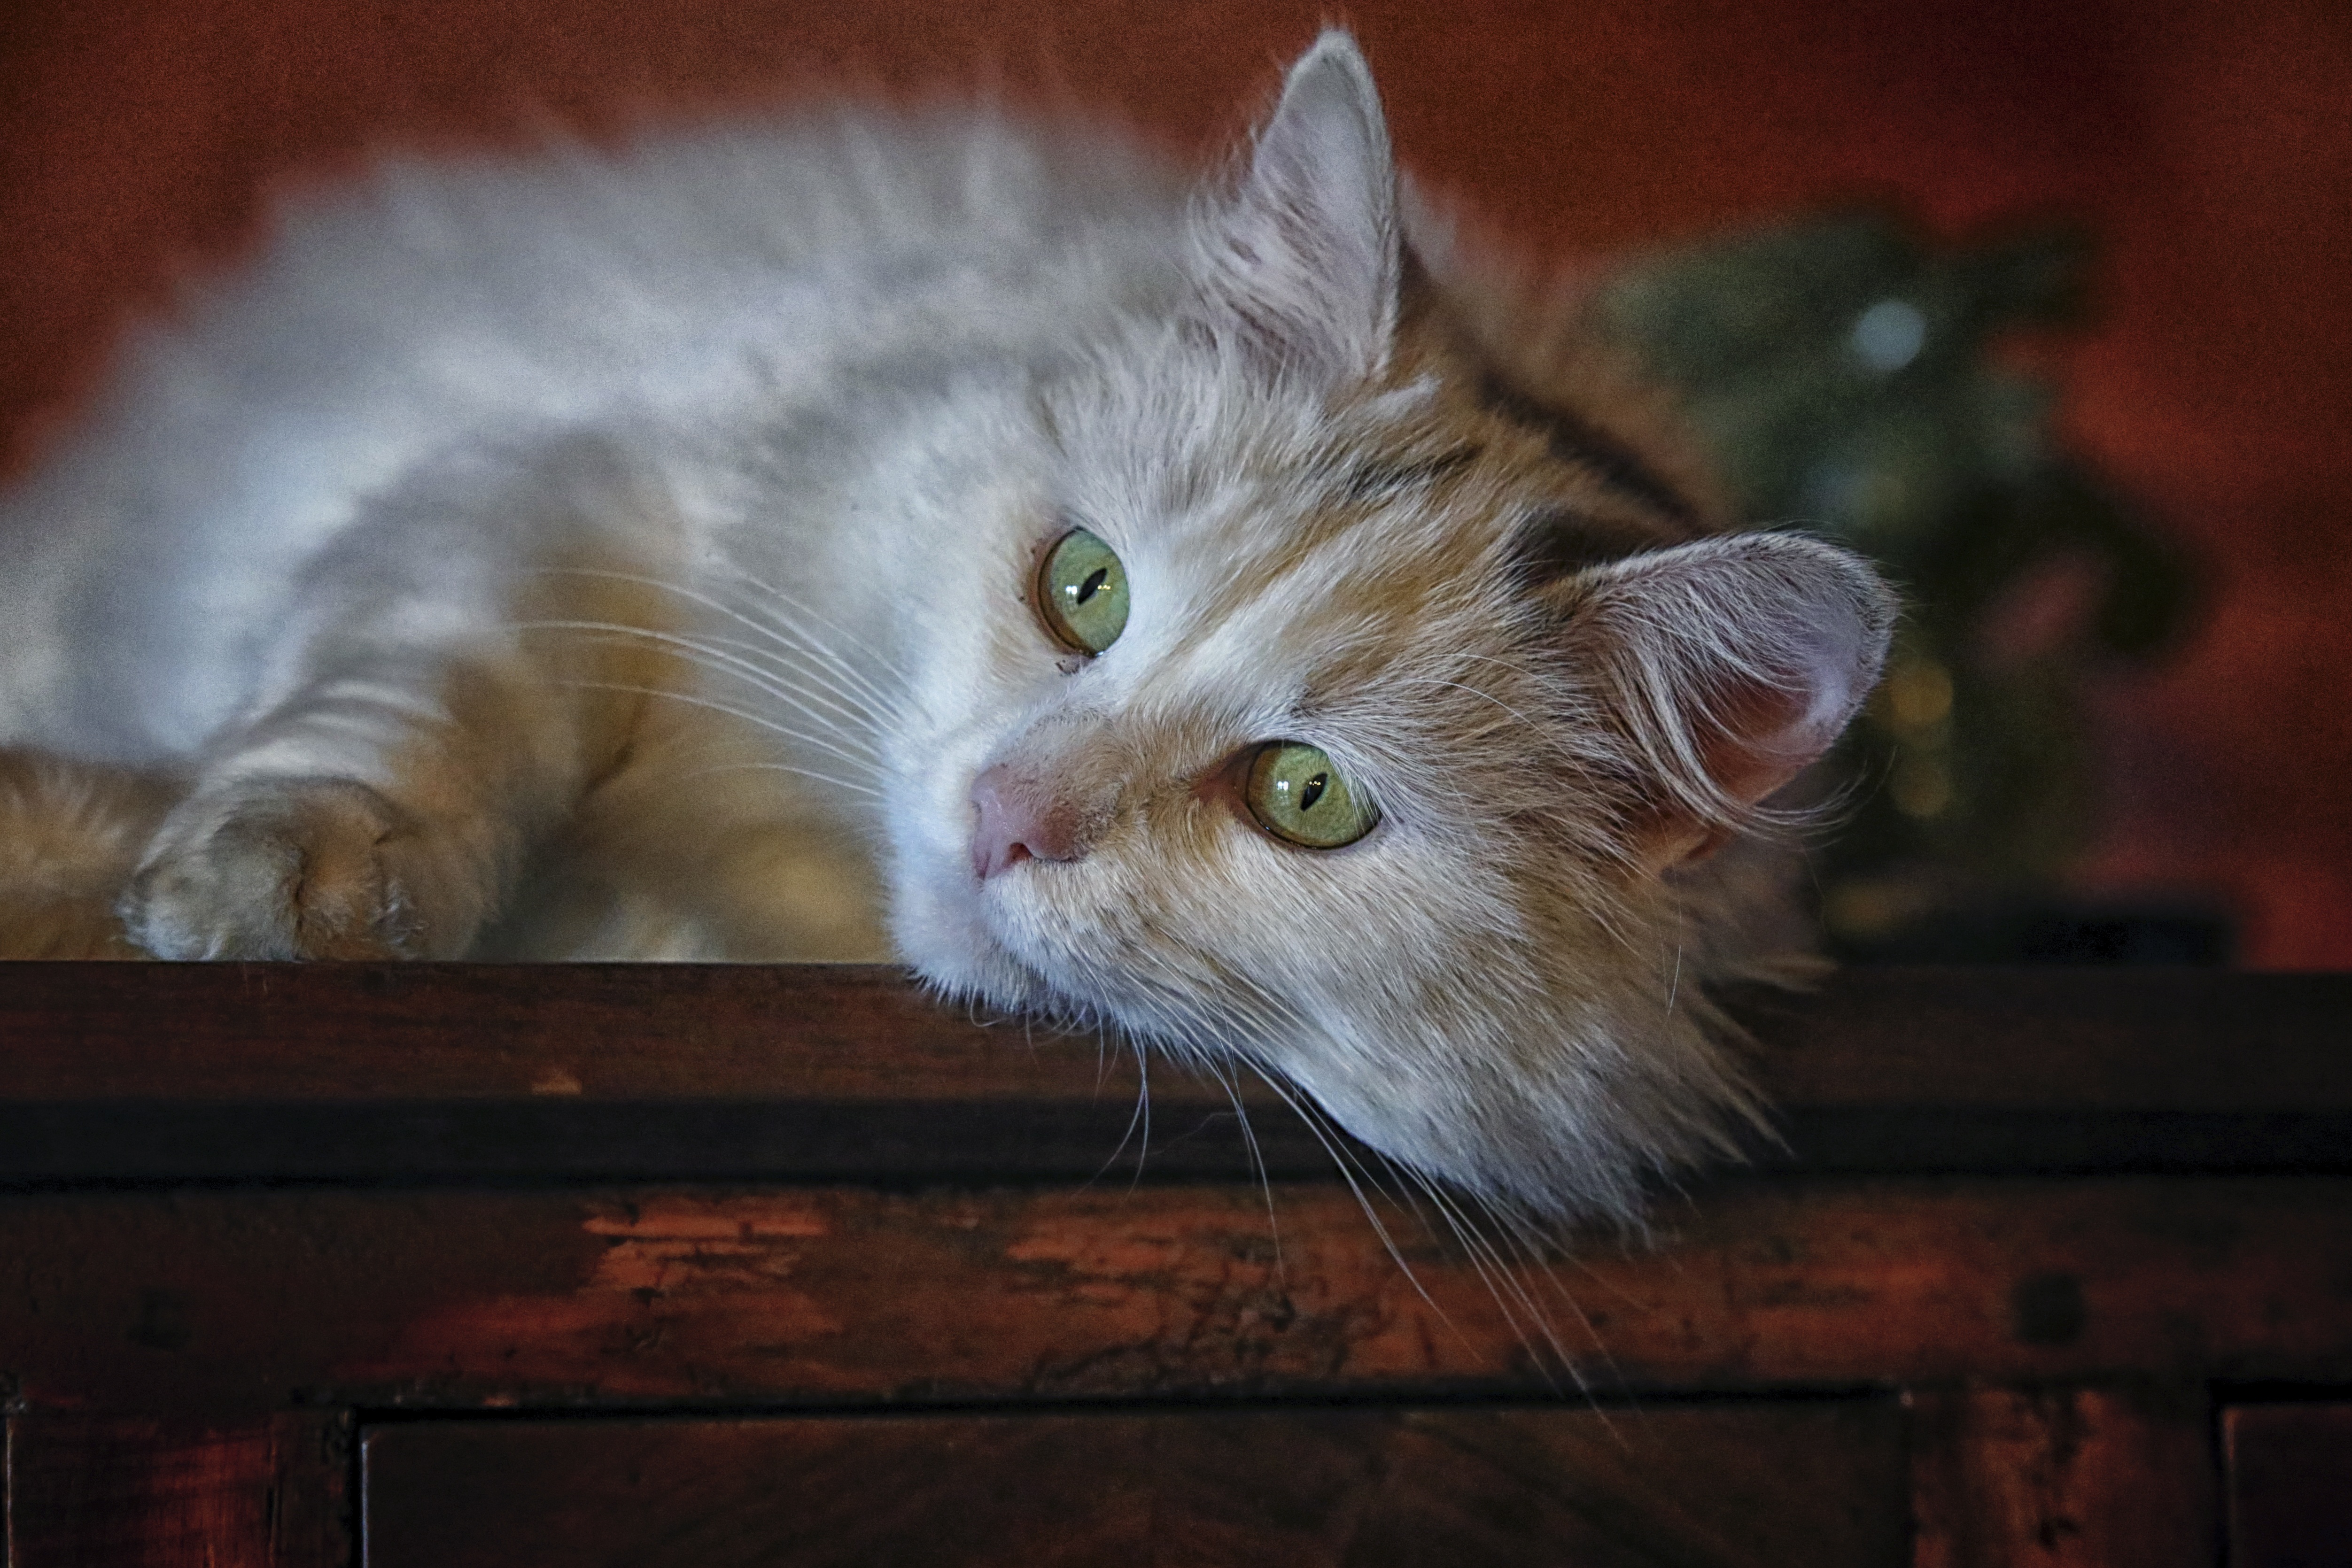
animal, kitten, cat, feline, mammal, domestic animal, whiskers, animals, vertebrate, cat eyes, cat head, cat face, longhair cat, norwegian forest cat, long haired cat, cat lying, small to medium sized cats, cat like mammal, domestic short haired cat, domestic long haired cat